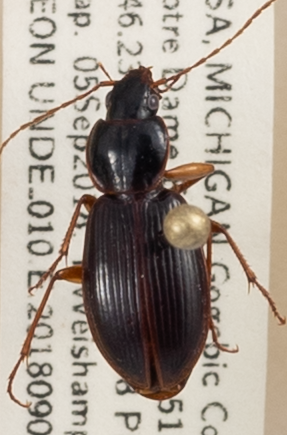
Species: Synuchus impunctatus
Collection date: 2018-09-05
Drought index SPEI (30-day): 0.944
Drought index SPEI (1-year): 1.038
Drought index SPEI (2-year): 2.09